List of surface water sports

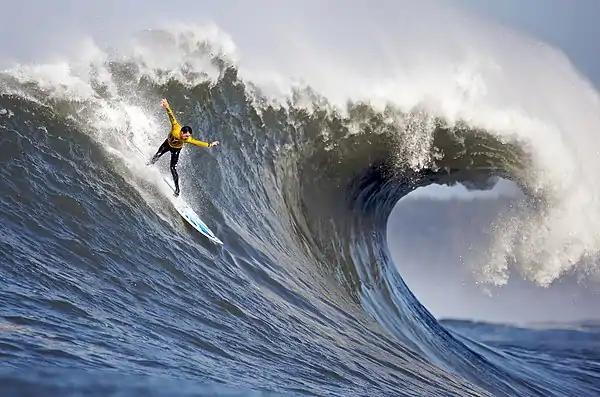
A surfer performing a late drop at a Mavericks, California surfing competition in 2010

Surfing is a recreational activity in which individuals paddle into a wave on a surfboard, jump to their feet, and are propelled across the water by the force of the wave. Surfing's appeal probably derives from an unusual confluence of elements: adrenaline, skill, and high paced maneuvering are set against a naturally unpredictable backdrop—an organic environment that is, by turns, graceful and serene, violent and formidable.